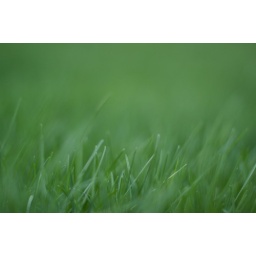
some more green grass in the wind